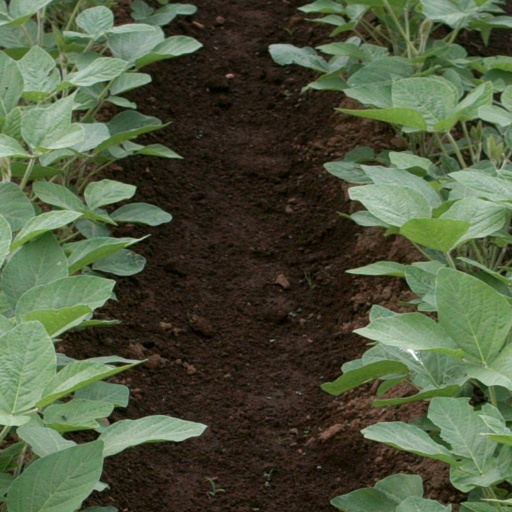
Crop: soybean